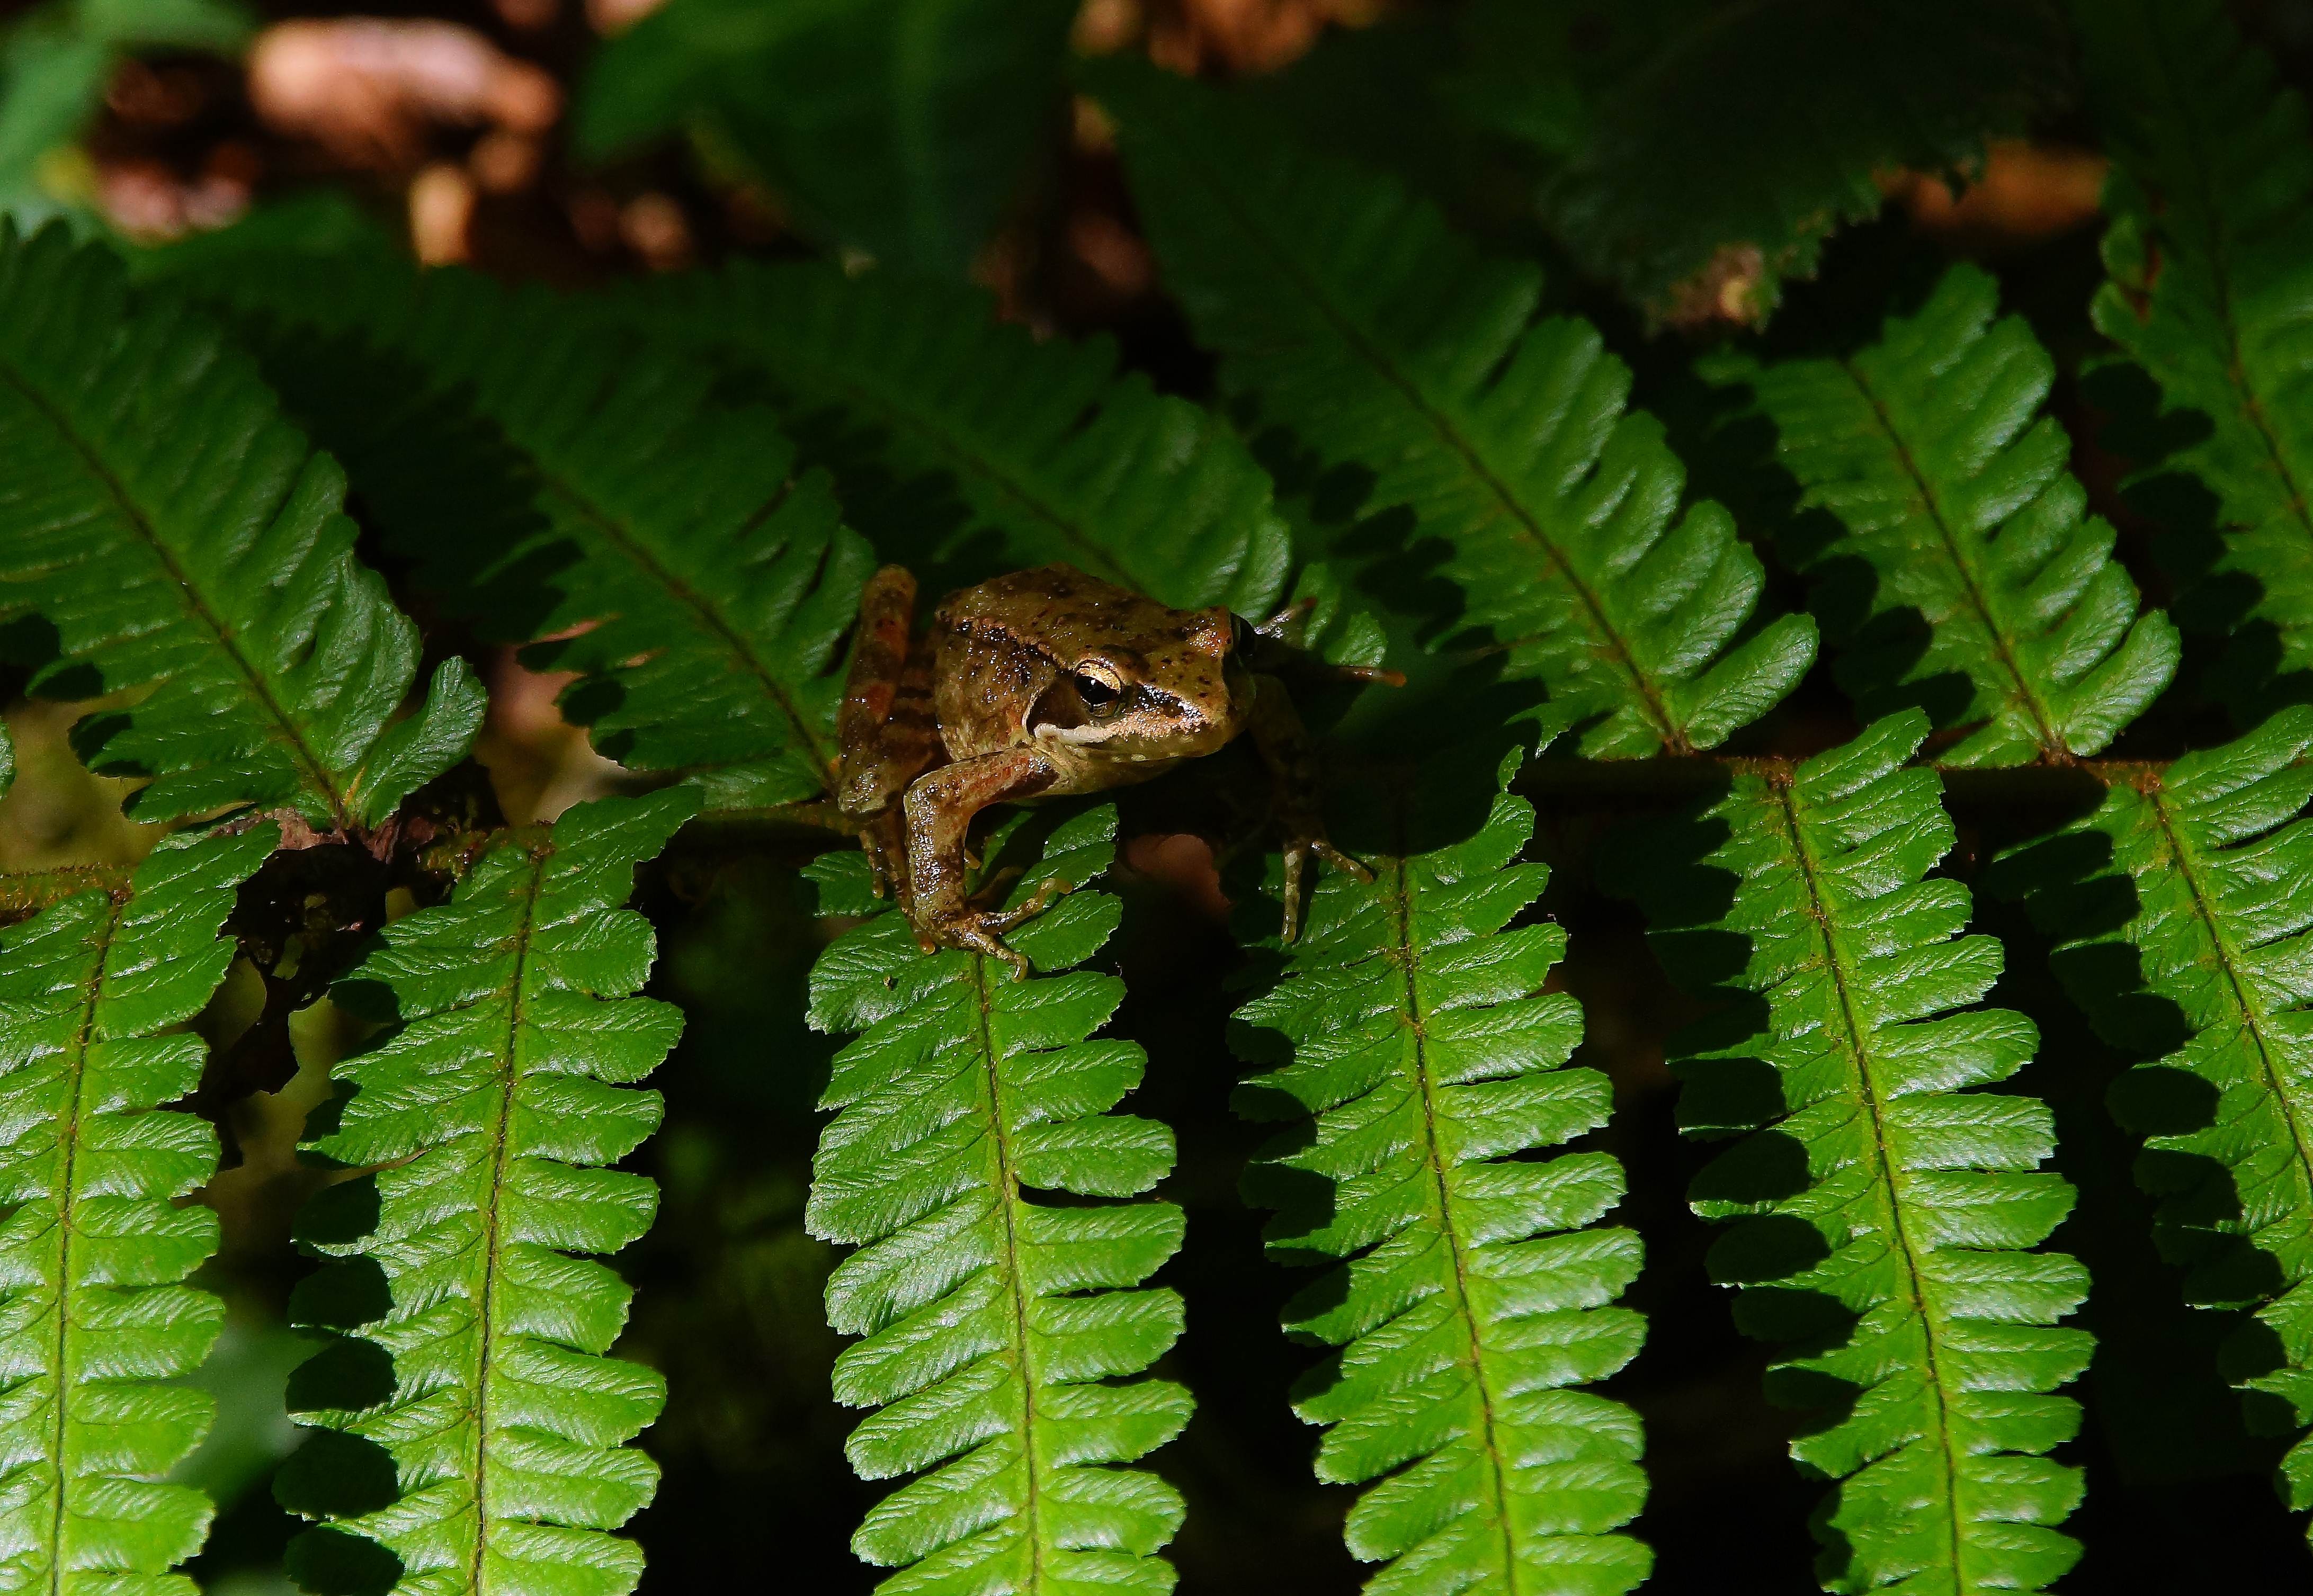
tree, nature, plant, leaf, flower, photo, green, produce, insect, macro, botany, flora, fauna, fern, caterpillar, close up, animals, naturaleza, a77, g, larva, ggl1, gaby1, xovesphoto, animales, gphoto, xelodegalicia, sonya77v, sonyslta77v, tamrom24135, macro photography, gabrielcoru a, flowering plant, plant stem, land plant, ferns and horsetails, vascular plant